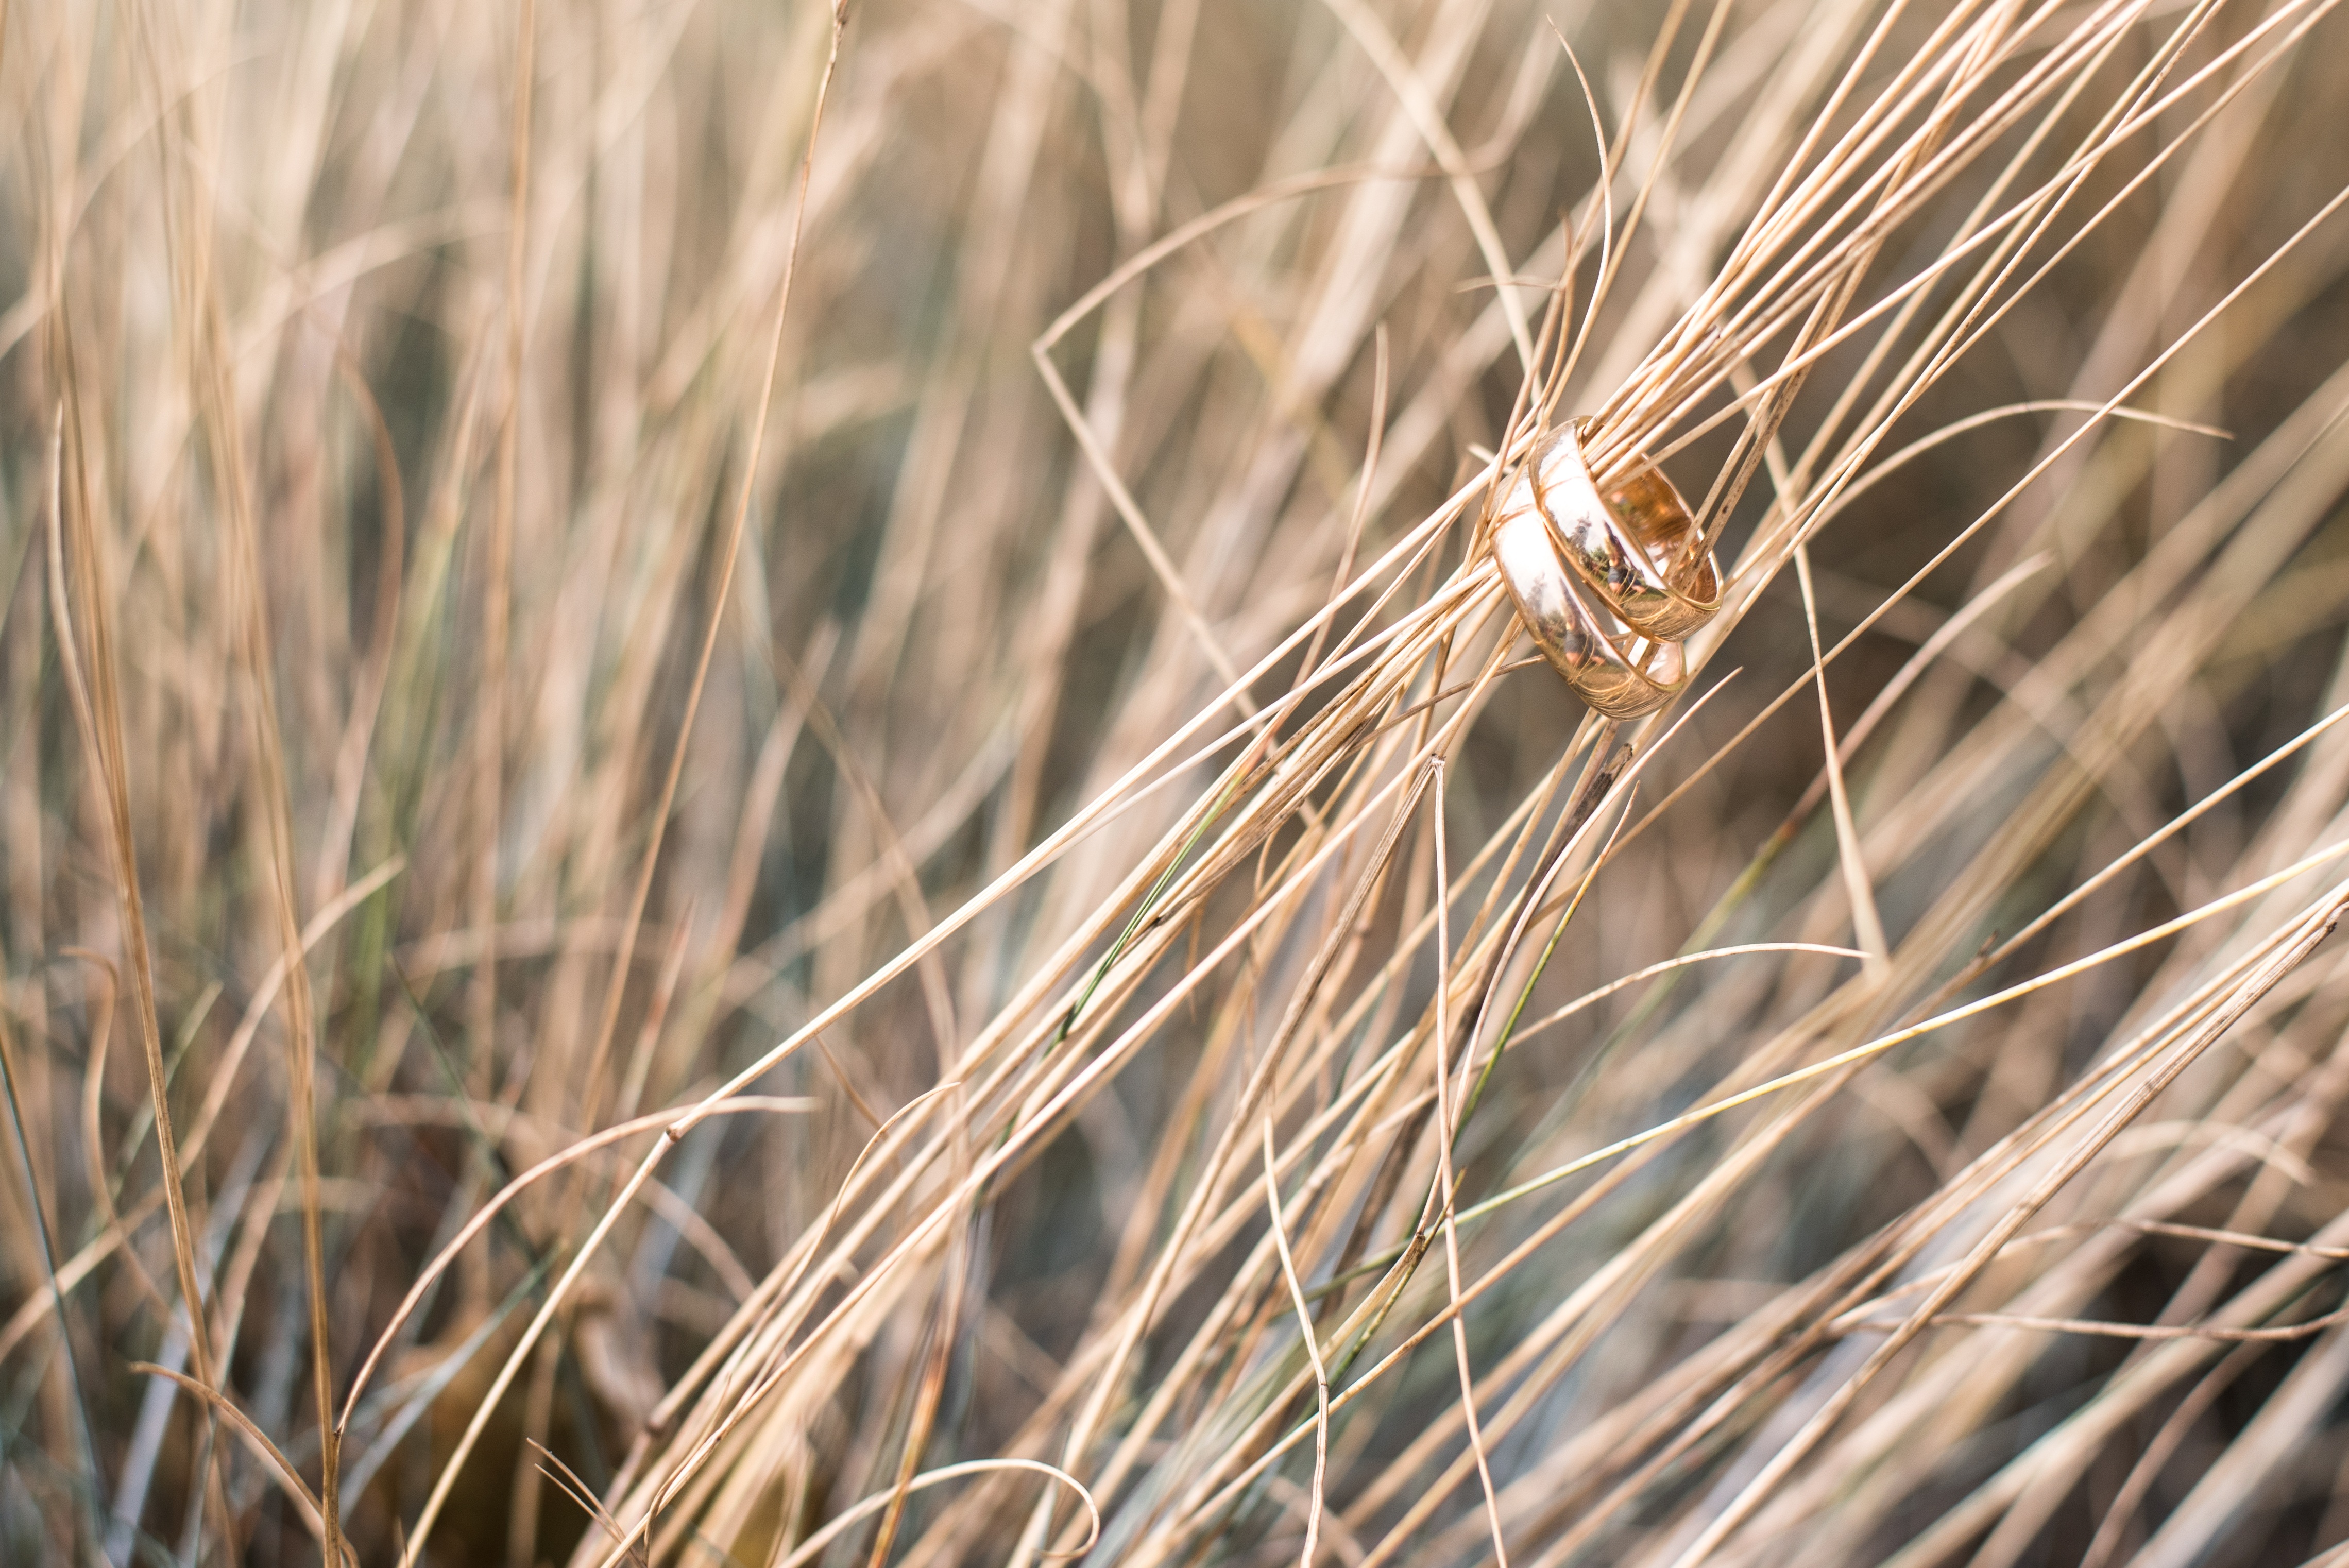
nature, grass, branch, plant, field, barley, wheat, prairie, sunlight, decoration, food, crop, agriculture, wedding, bride, cereal, flowers, close up, rye, wedding rings, macro photography, flowering plant, commodity, plein air, hordeum, grass family, land plant, phragmites, food grain